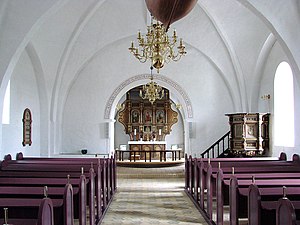
Haldum Kirke
Kirkerumemt;  Over korbuen ses en inskription fra 1800-tallet. Kor og skib har i sengotisk tid fået indbygget krydshvælv på fremspringende vægpiller. Altertavlen er fra 1599 med malerier fra 1800-tallet.
Kirkerummet i Haldum Kirke der ligger i Haldum Sogn, Sabro herred. Århus amt, Århus stift, Østjylland, Denmark. da:Haldum Kirke
Haldum Kirke ligger i Haldum Sogn, Sabro Herred i Østjylland. Kor og skib er opført i romansk tid af frådstens og limstenskvadre, murværket har hjørnelisener og øverst rundbuefriser på små konsoller. Begge de rundbuede døre er bevaret i tilmuret tilstand, flere rundbuevinduer er bevaret. Tårnet er opført i sengotisk tid af munkesten. Kirken har hørt under grevskabet Frijsenborg, som har haft 25 af områdets kirker under sig, ud over Haldum kan nævnes Foldby Kirke, Over Hadsten Kirke, Skjød Kirke, Vitten Kirke og Lyngå Kirke, alle kirker bærer præg af tilhørsforholdet til Frijsenborg, især efter hovedistandsættelser i 1865, ved den lejlighed blev Haldums tårn skalmuret og fik skifertækket spir.